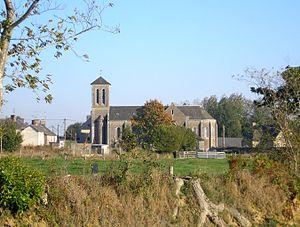
Heussé est une ancienne commune française, située dans le département de la Manche en région Normandie, devenue le 1ᵉʳ janvier 2016 une commune déléguée au sein de la commune nouvelle du Teilleul.